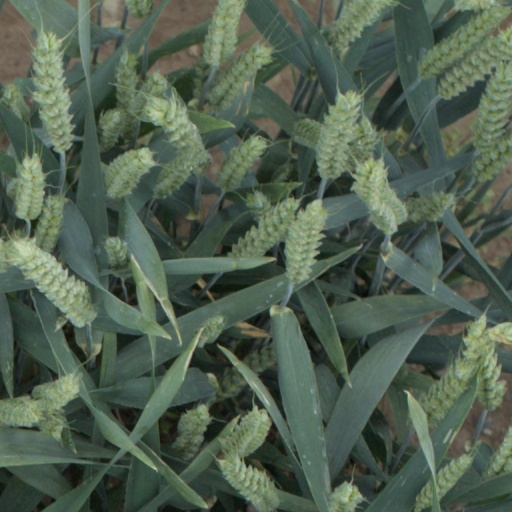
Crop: wheat